LEED

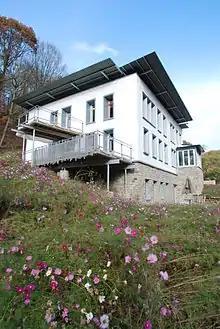
Sota Construction Corporate Headquarters in Pittsburgh earned LEED Platinum in 2012.

In Pittsburgh, Sota Construction Services' corporate headquarters earned a LEED Platinum rating in 2012 with one of the highest scores by percentage of total points earned in any LEED category, making it one of the top ten greenest buildings in the world. It featured a super-efficient thermal envelope using cob walls, a geothermal well, radiant heat flooring, a roof-mounted solar panel array, and daylighting features.